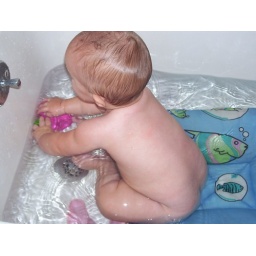
This is Taylor starting to figure out that the duck won't stay still in the water